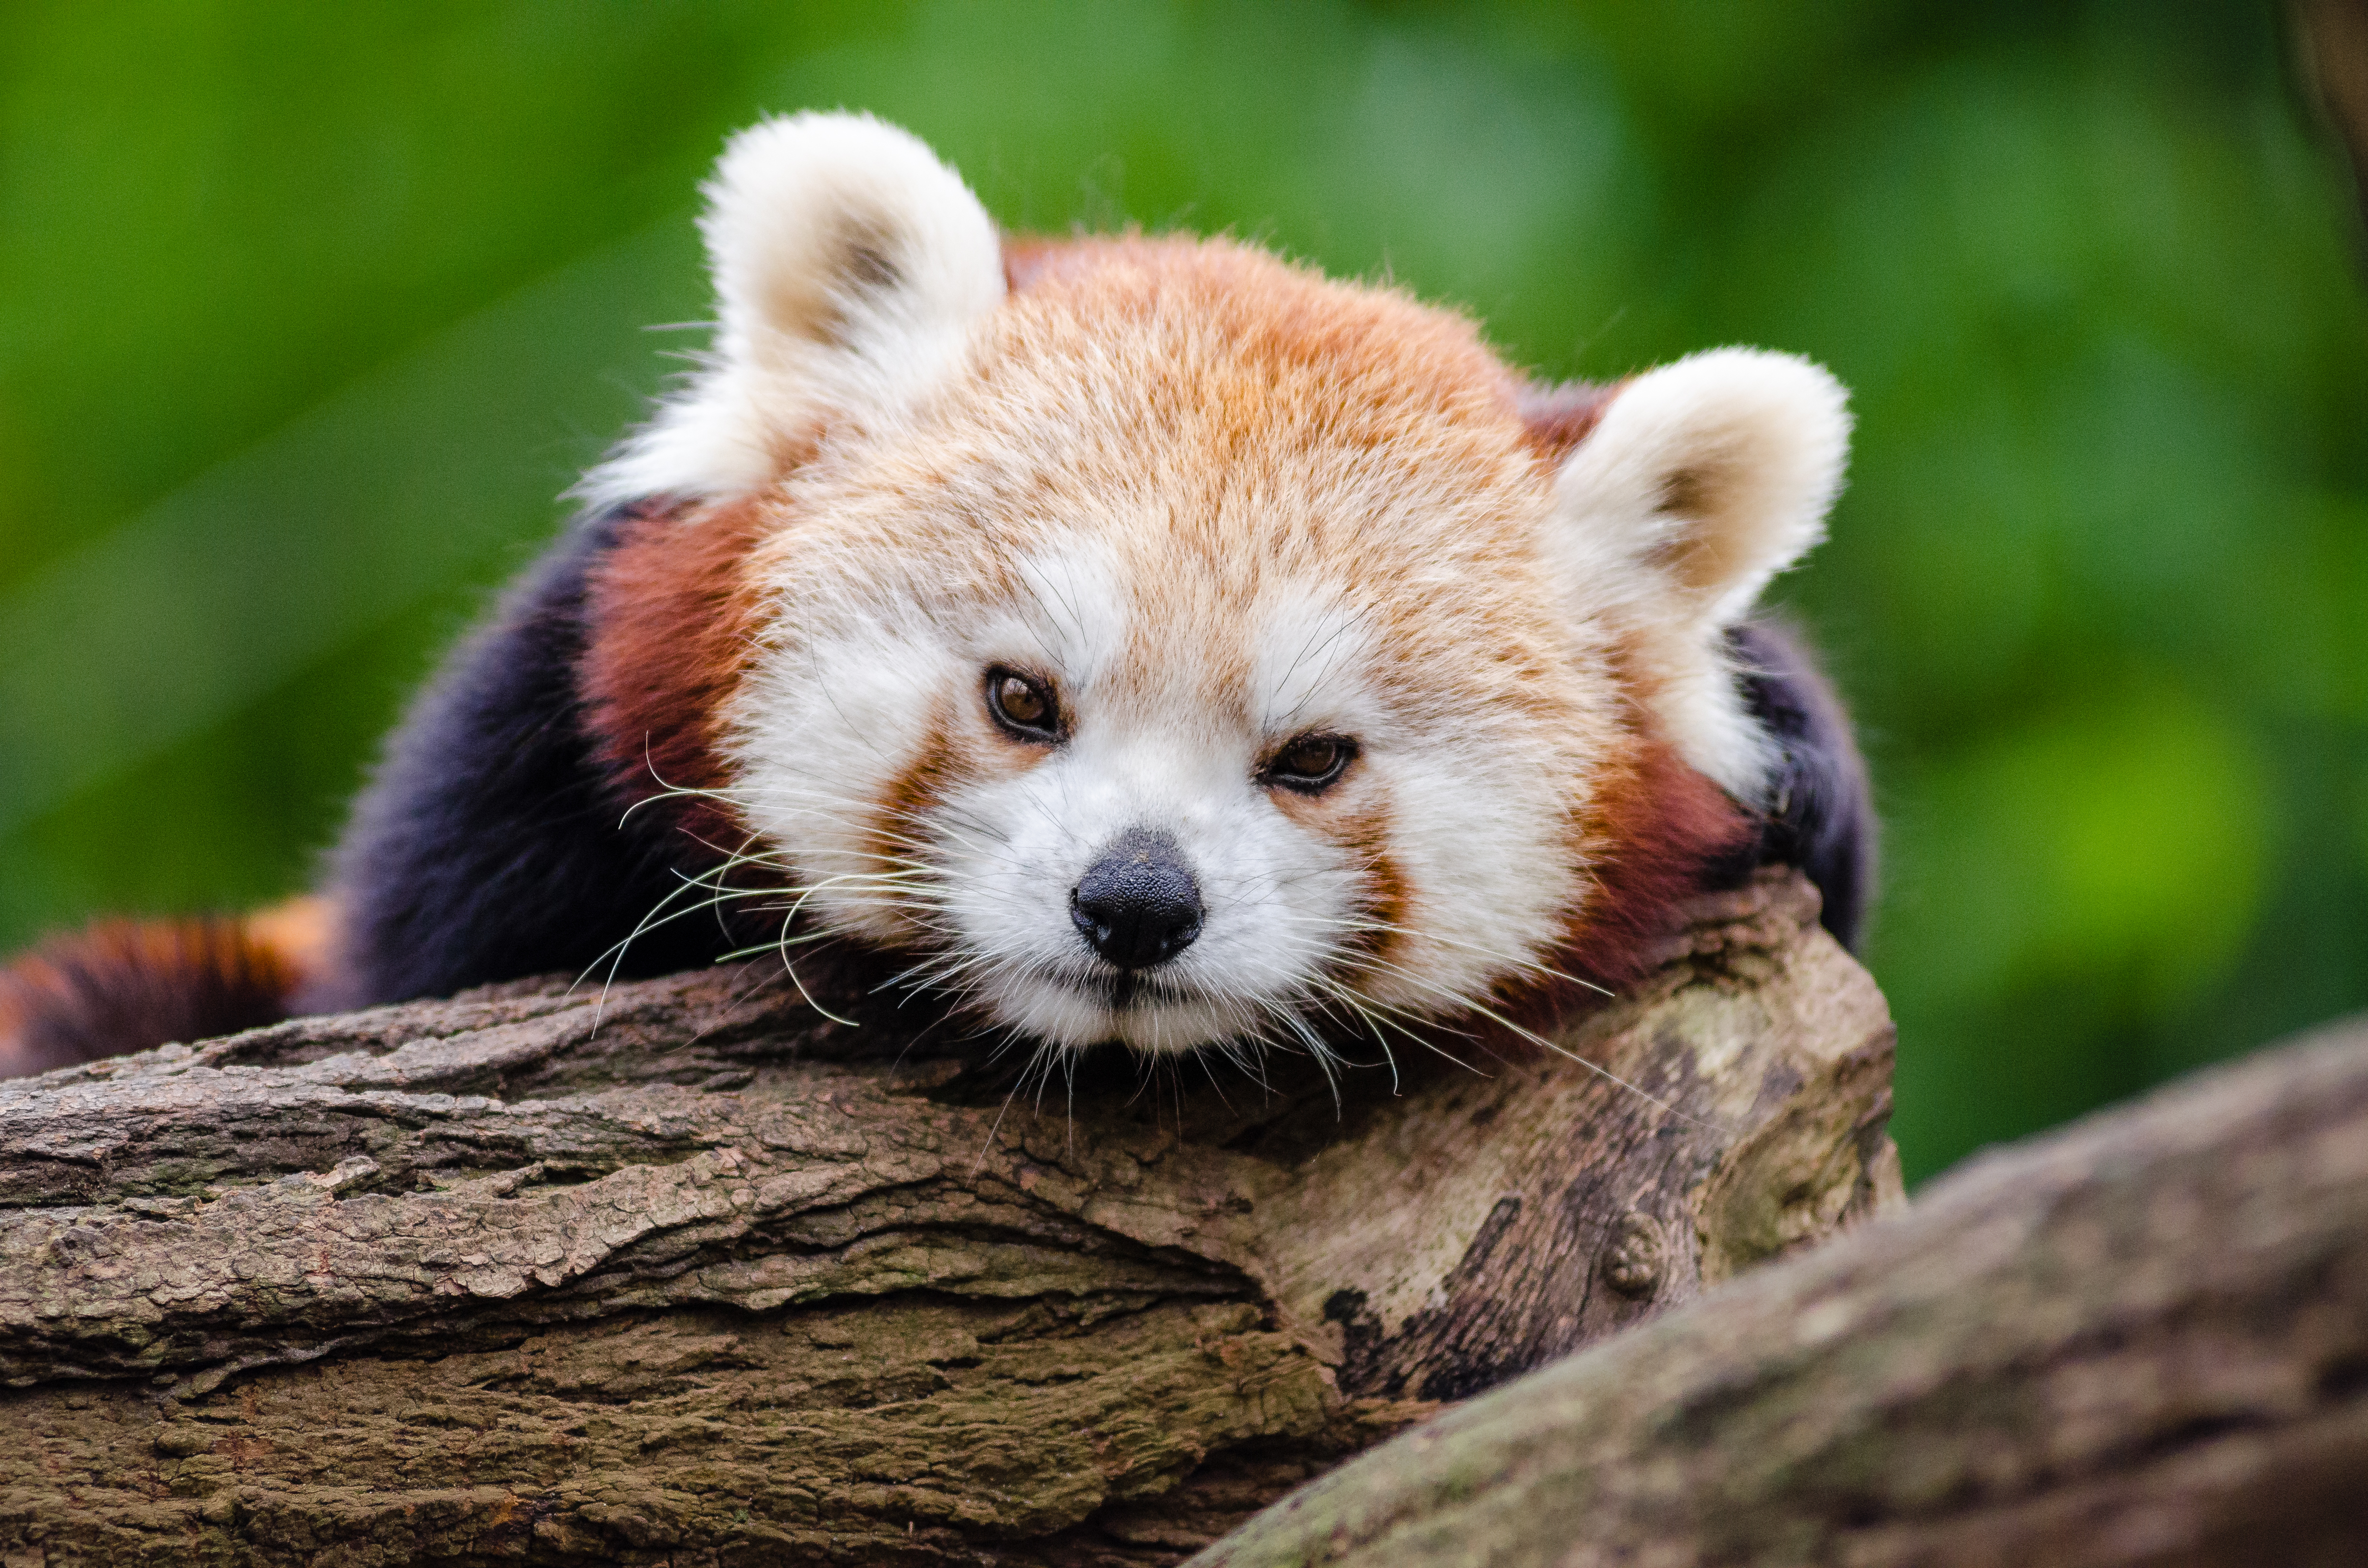
tree, nature, cold, winter, bokeh, vintage, sweet, feet, animal, cute, female, wildlife, zoo, fur, orange, young, green, high, red, foot, mammal, nikon, fauna, red panda, panda, 2015, face, nose, whiskers, paw, tail, animals, ears, endangered, vertebrate, germany, deutschland, natur, paws, tier, iso, ss, fell, grn, gesicht, baum, adorable, bamboo, d7000, roter, kleiner, niedlich, sues, suess, species, bedrohte, tierart, tierpark, weiblich, jungtier, jung, ohren, schwanz, nase, bedroht, ailurus, fulgens, mozilla, firefox, wochenende, weekend, kalt, dog breed group